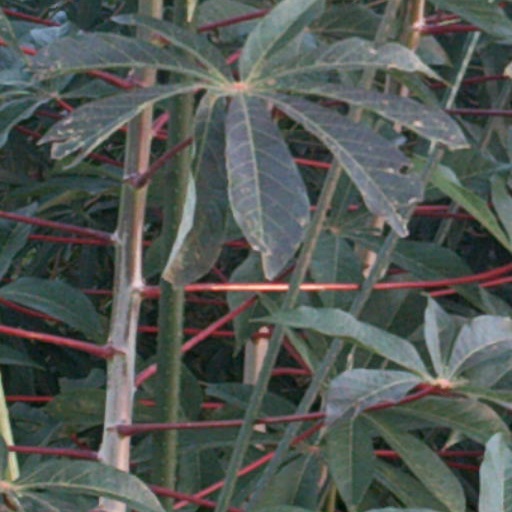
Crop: cassava